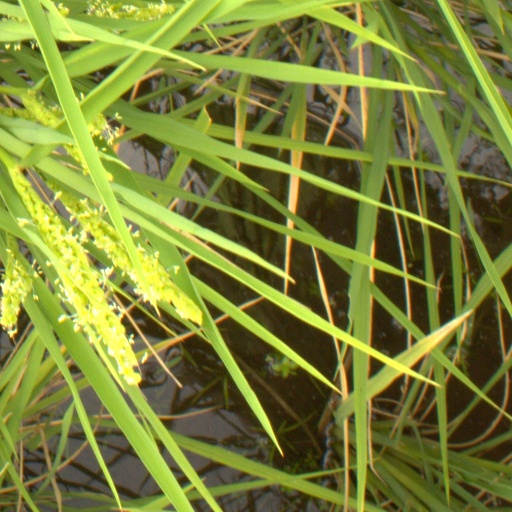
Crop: rice